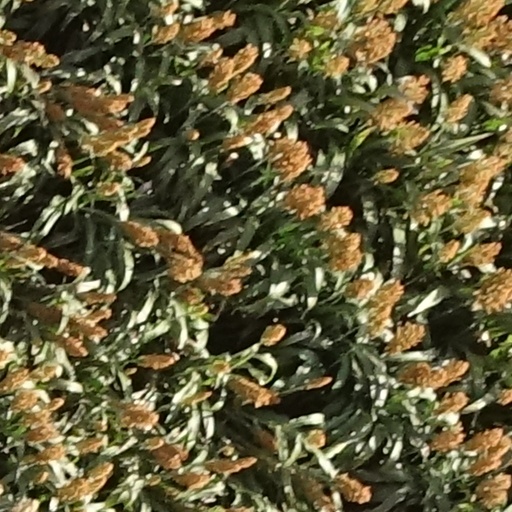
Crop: sorghum